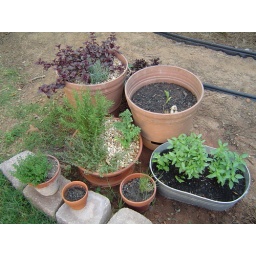
there is an elephant hear in the seemingly empty pot that i have yet to kill off.